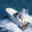
Label: ship